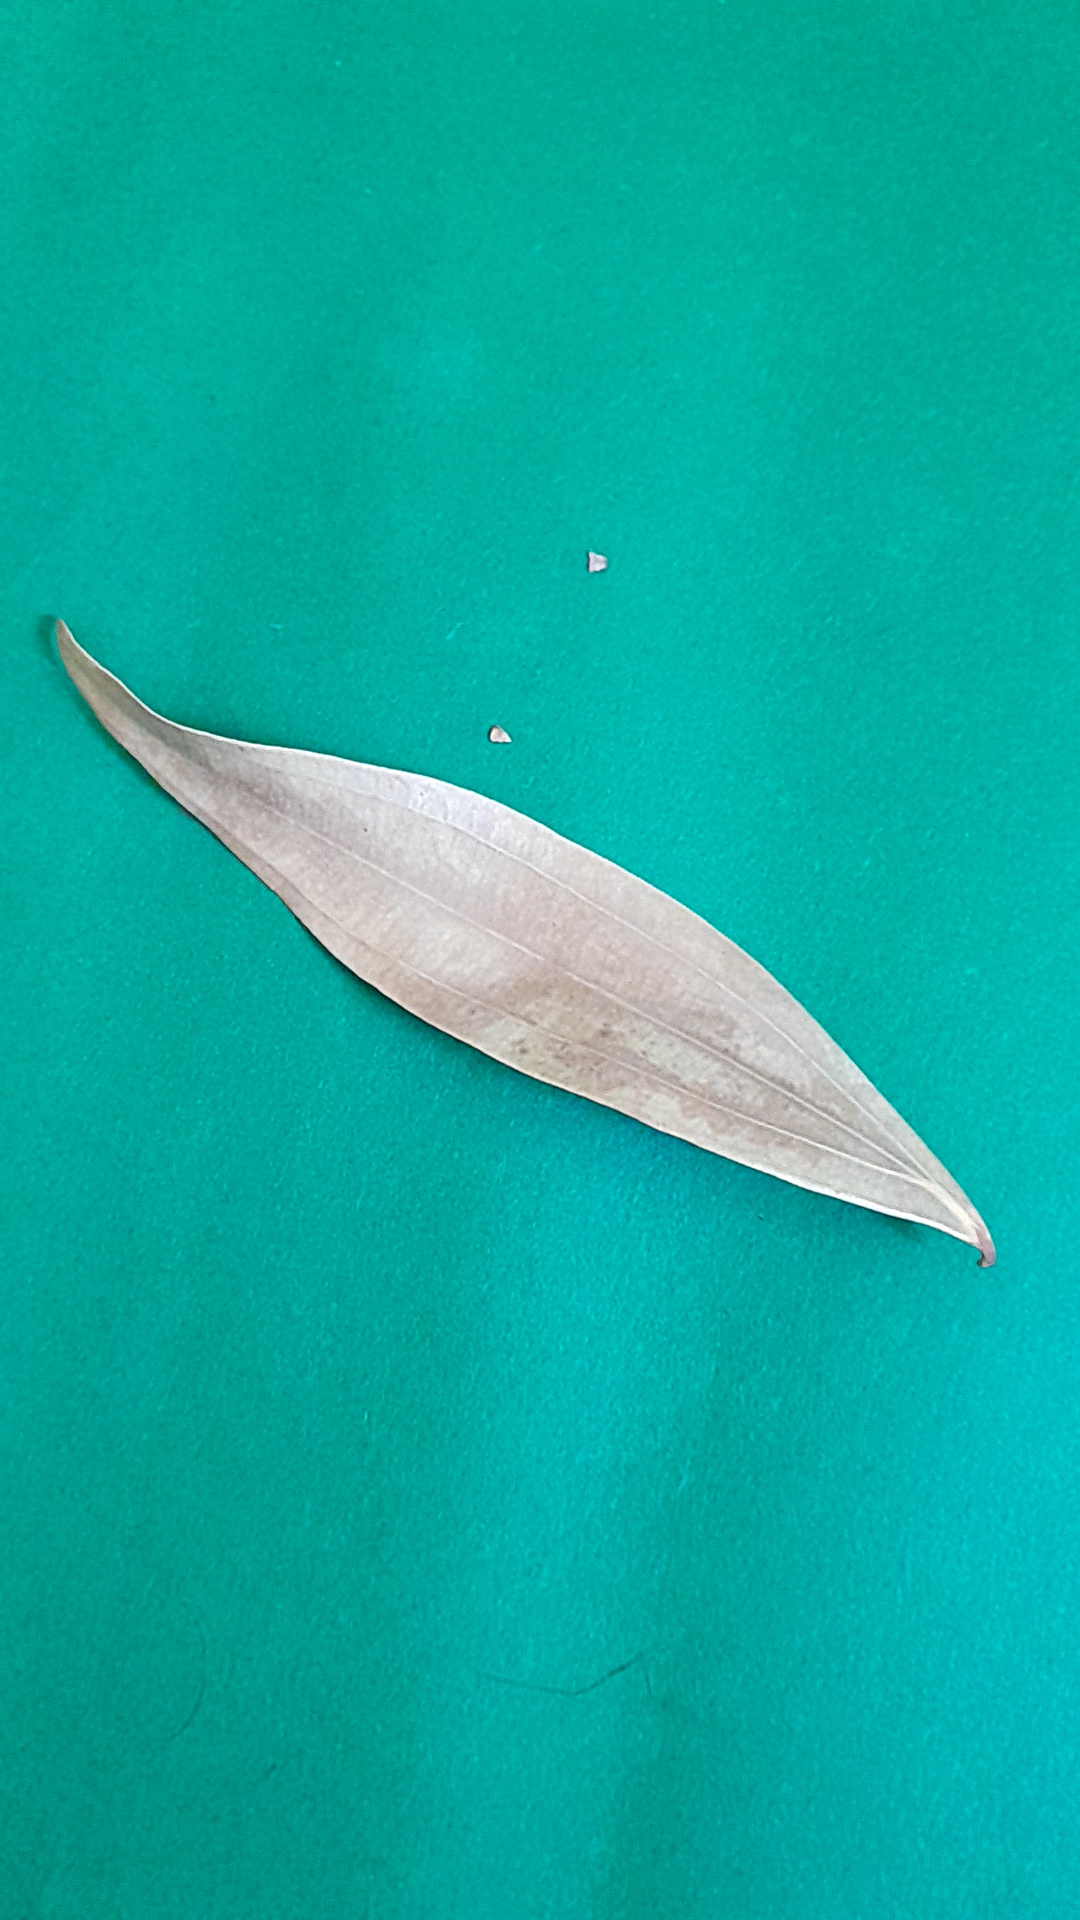
Label: Dry Leaf